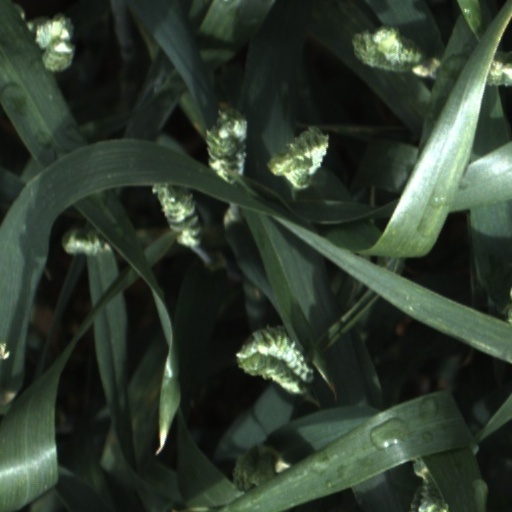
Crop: wheat